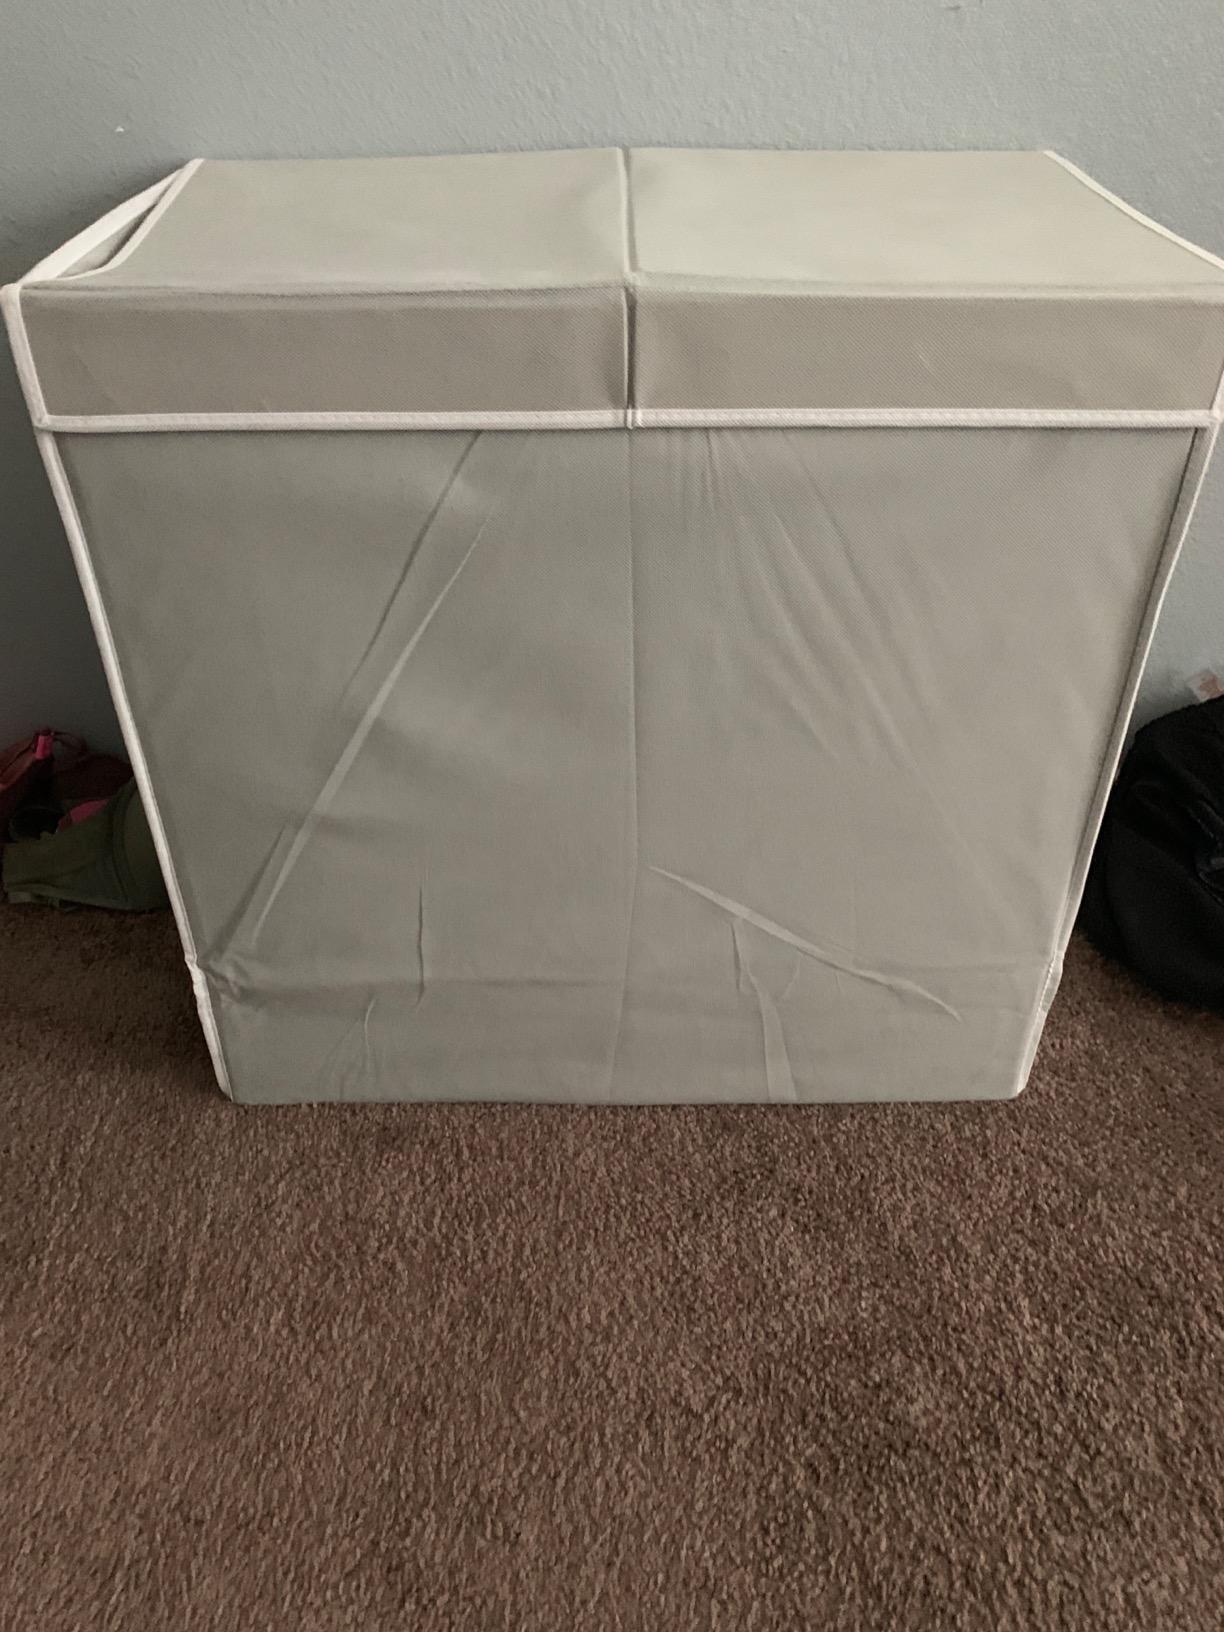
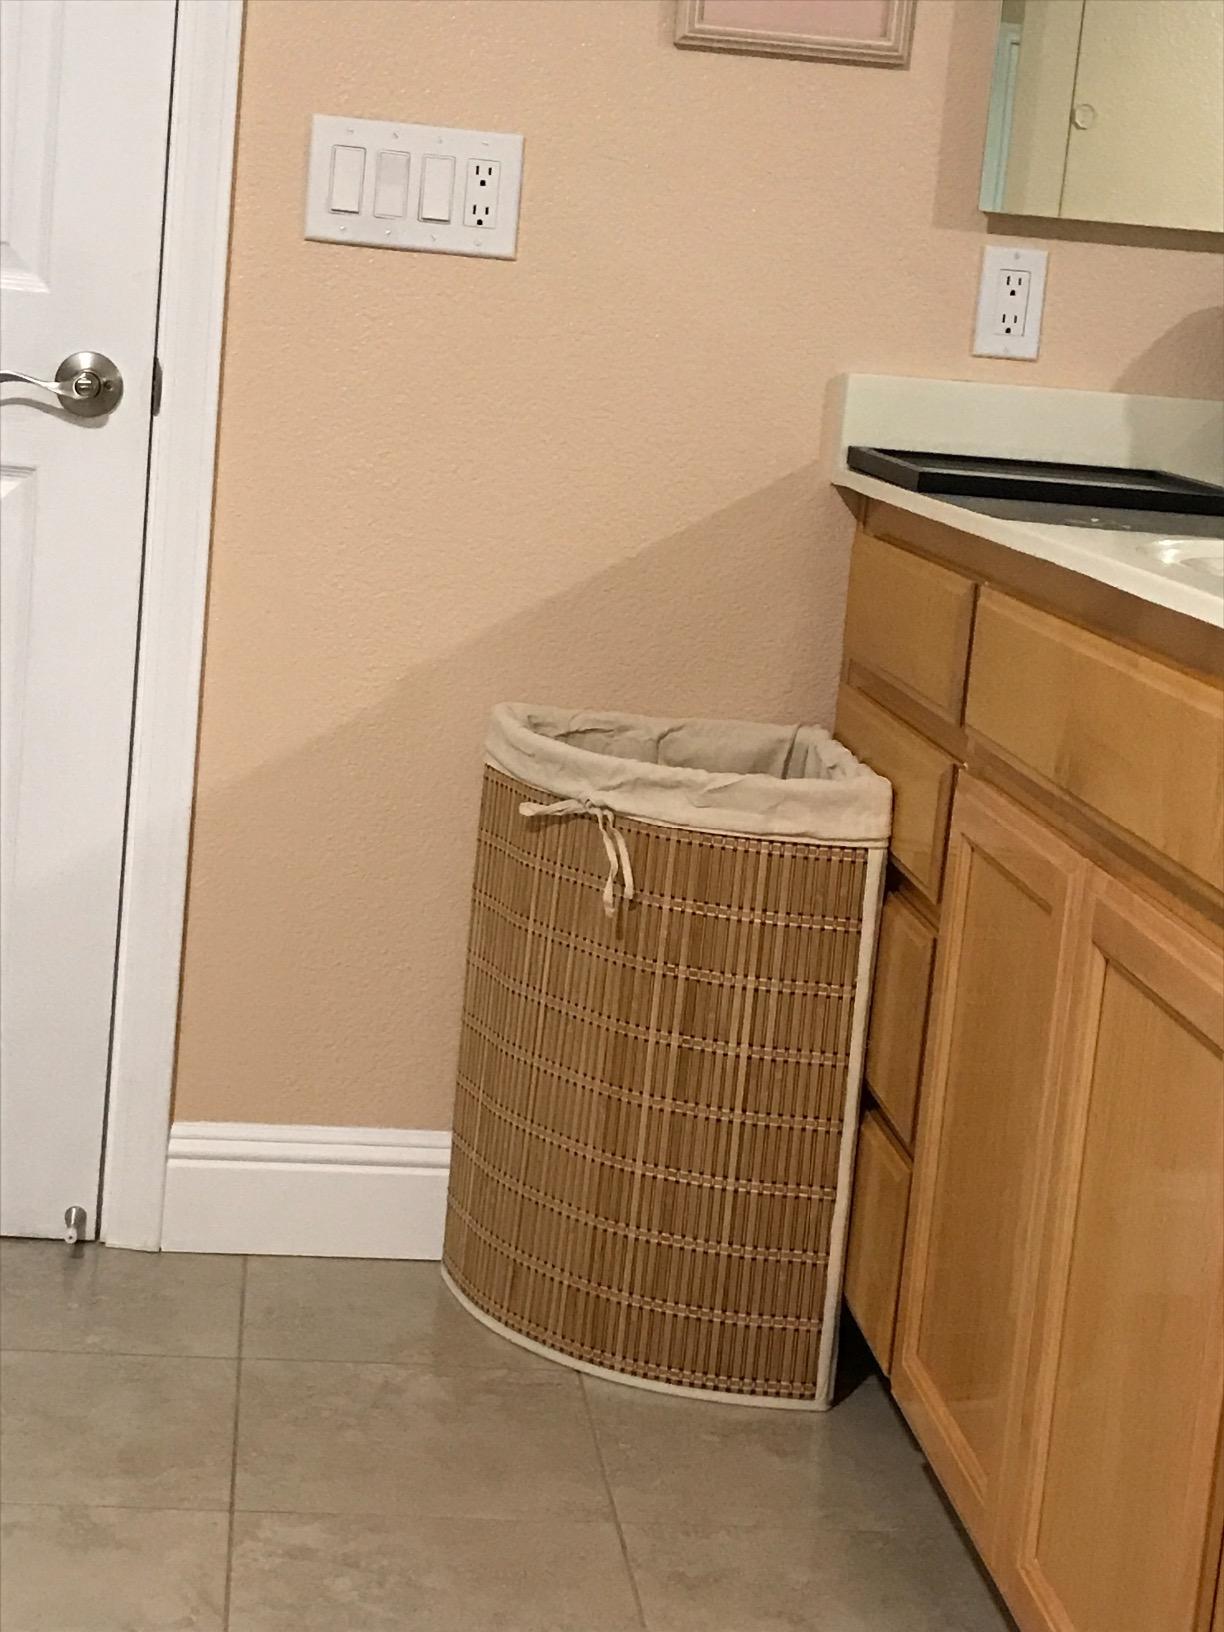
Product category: items_hamper
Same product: no